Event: Nepal Earthquake
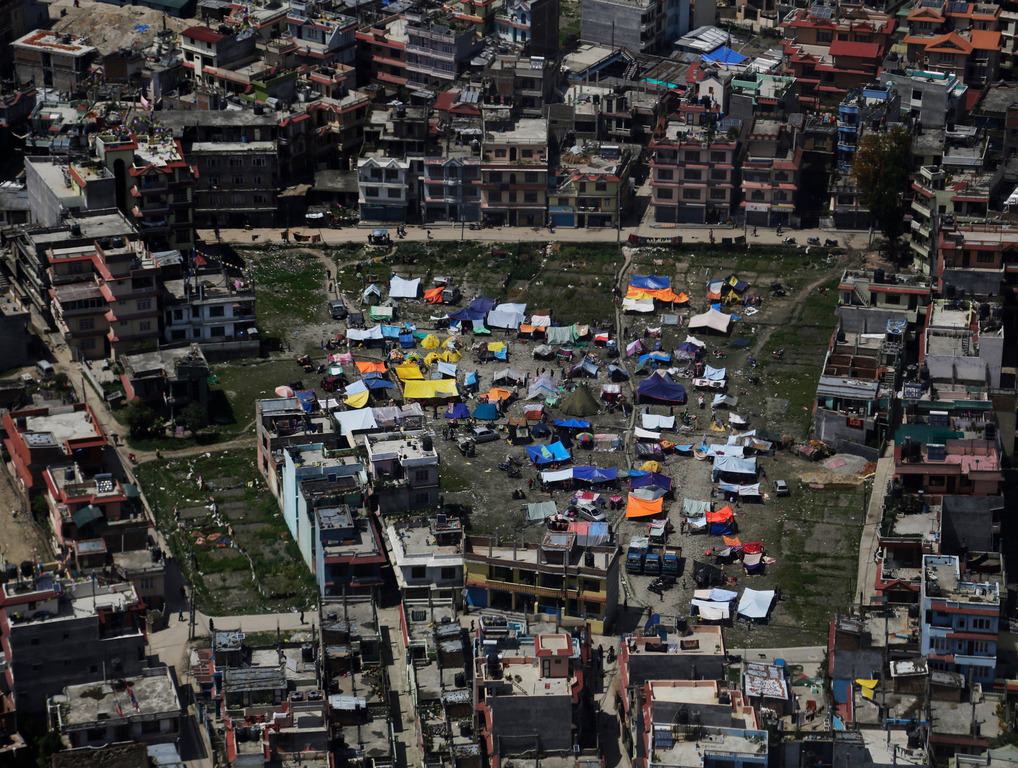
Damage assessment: no_damage